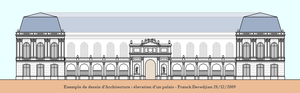
Un dessin d'architecture est un dessin de tout type et nature, utilisé dans le domaine de l'architecture.